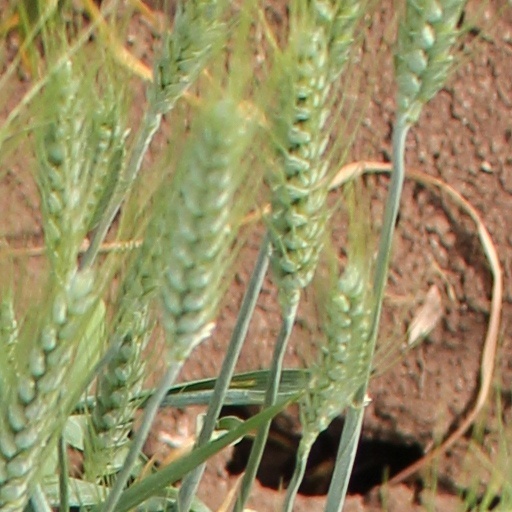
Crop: wheat